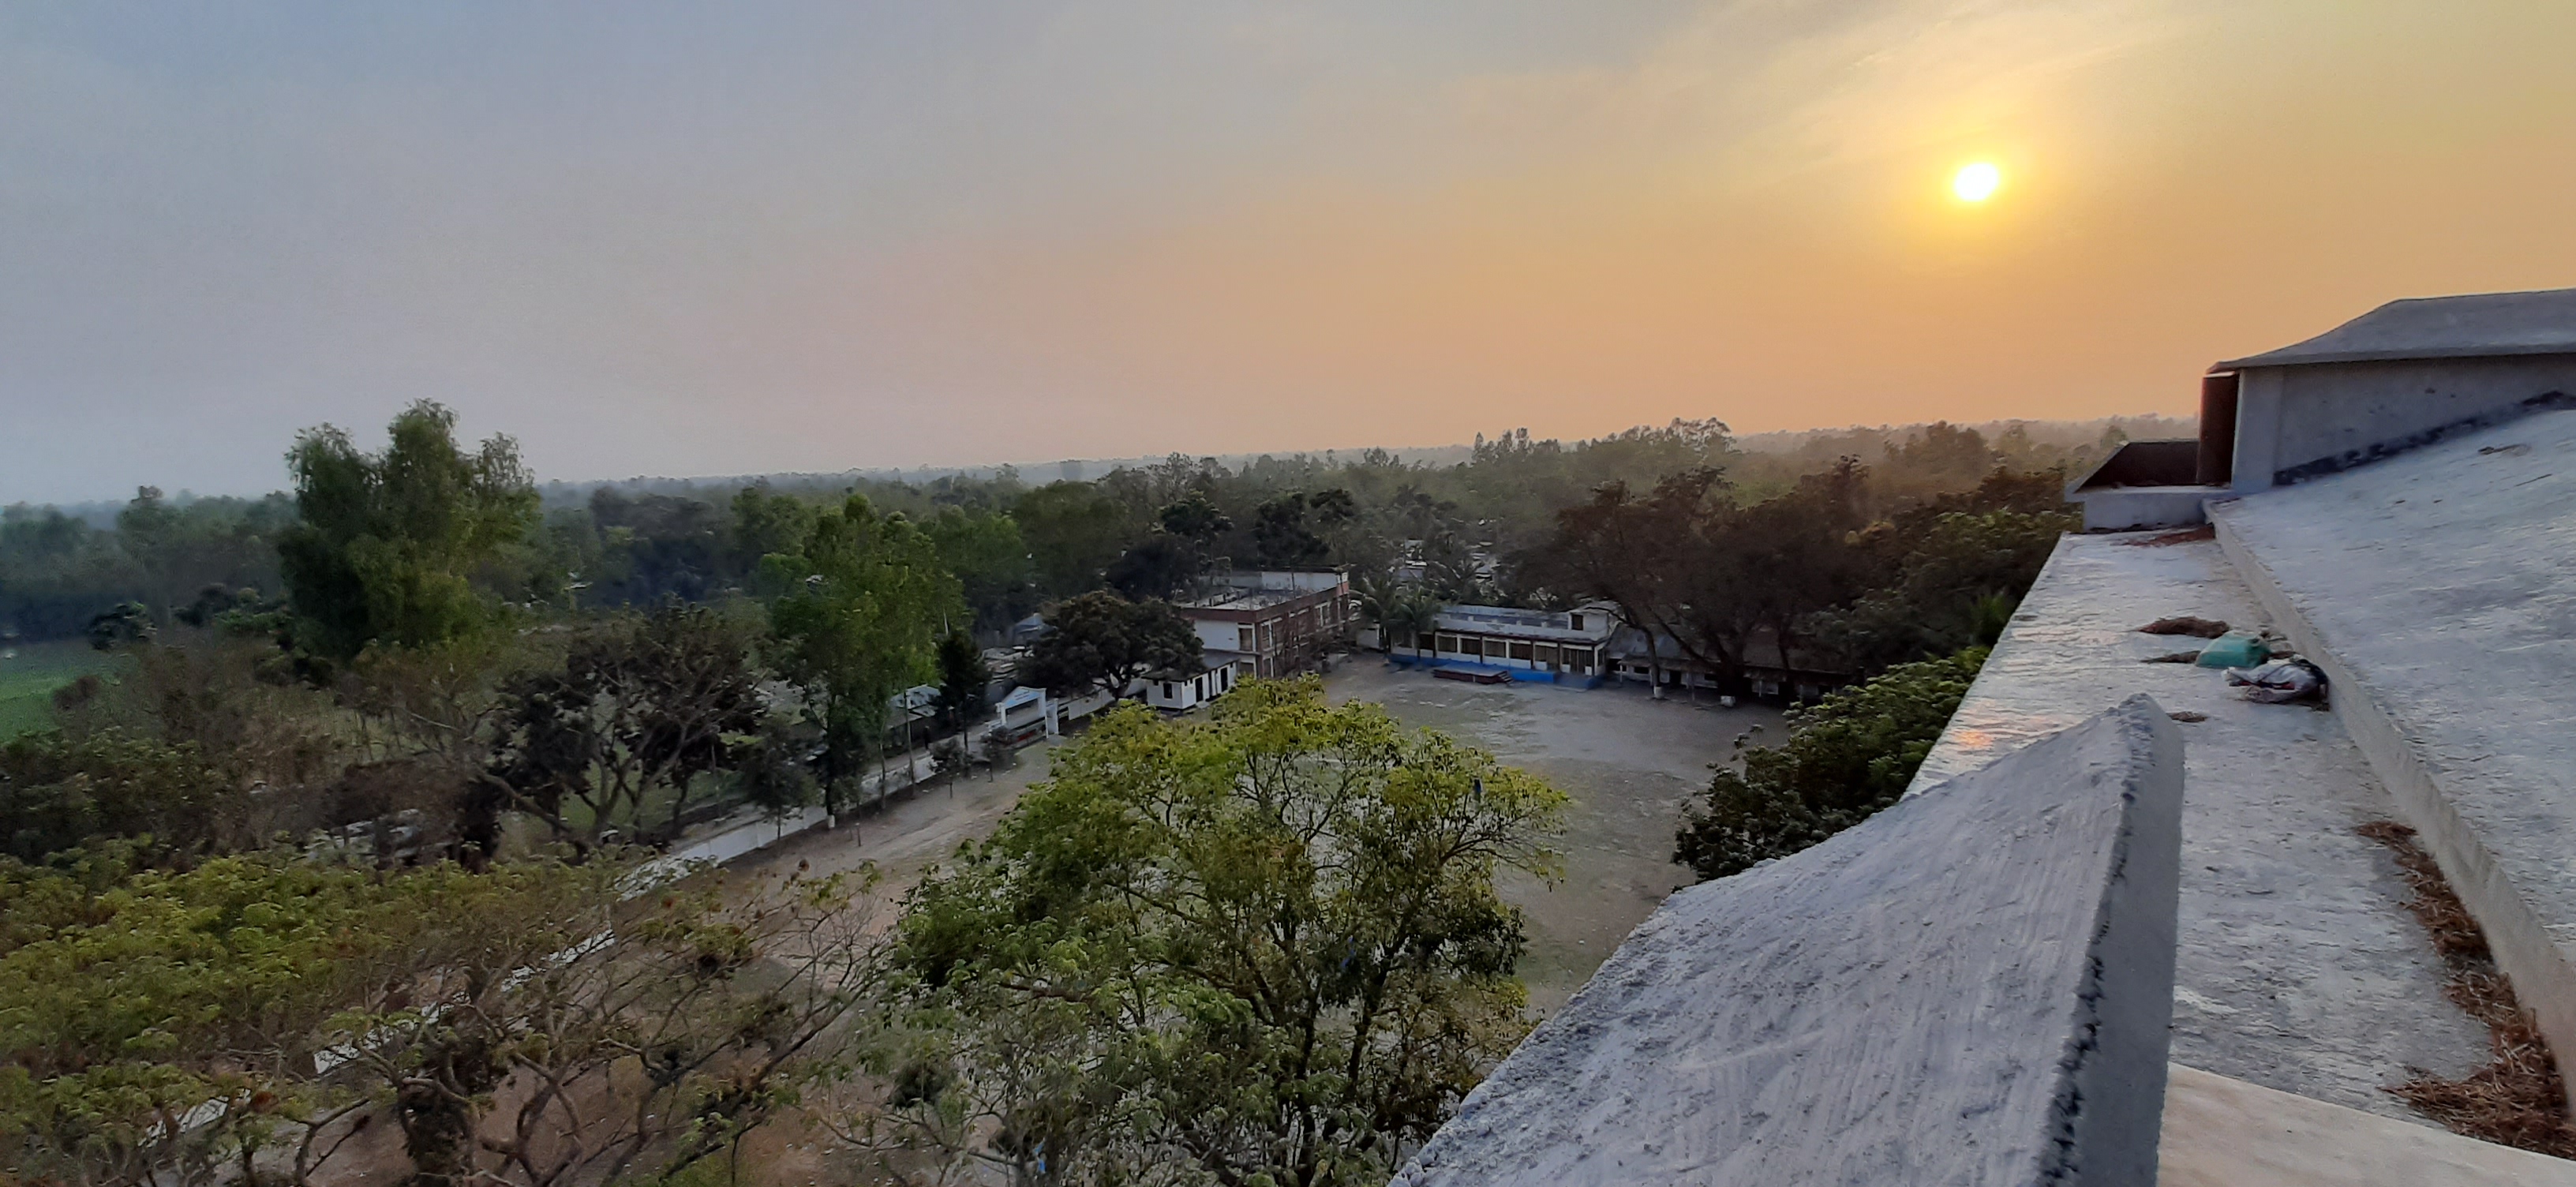
natural, sky, morning, photography, sunlight, tree, landscape, aerial photography, geological phenomenon